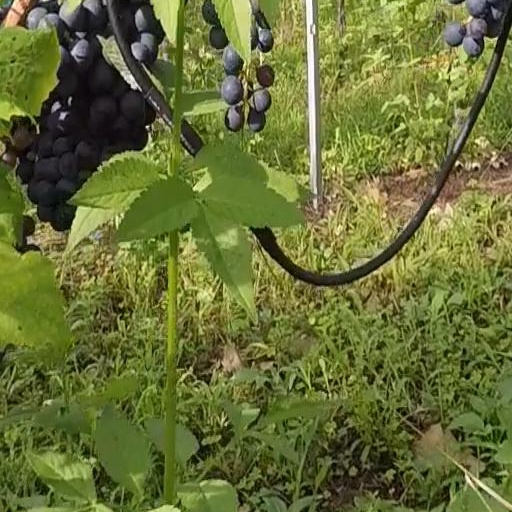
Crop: grape